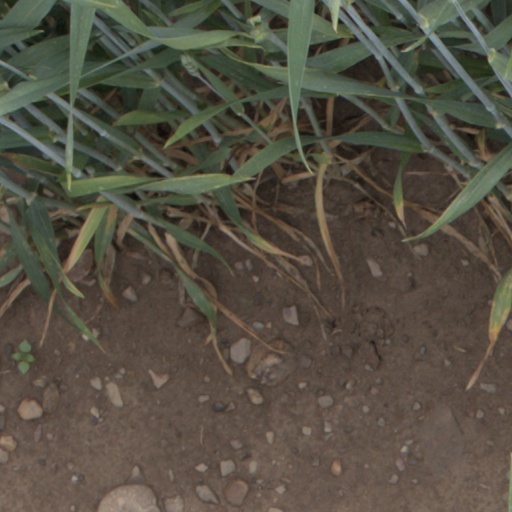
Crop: wheat